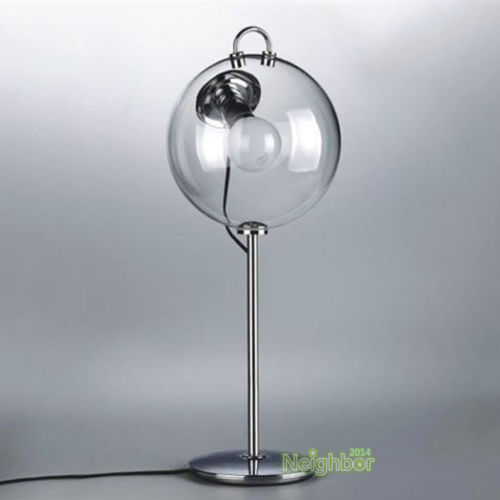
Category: lamp